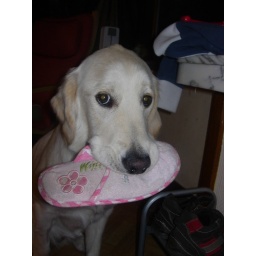
Alix is a female golden retriever and a service dog in training. Picture taken by her foster family.